International Motors

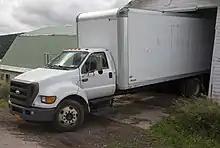
2007 Ford F-650, a product of Blue Diamond Truck

Navistar entered into an agreement to purchase General Motors' medium duty truck unit in 2007, but because of changing market conditions the purchase ultimately did not occur, and production of the Chevrolet Kodiak and GMC TopKick were discontinued in 2009 as GM entered bankruptcy protection. In 2015, a joint venture between the two companies for development of a new Class 4/5 commercial vehicle was announced. In early 2017, Navistar's truck assembly plant in Springfield, Ohio, began production of cutaway van chassis variants of the GMT610 Chevrolet Express and GMC Savana. Further details around the Chevy Silverado 4500HD/5500HD/6500HD were announced by General Motors early in 2018, with Navistar also unveiling the International-branded variant of the truck, the CV series, shortly thereafter. Production started in late 2018. The truck serves as a successor to the previously discontinued Chevrolet Kodiak and International TerraStar, competing against the Ford Super Duty F-450/F-550/F-600 and Ram Chassis Cab.